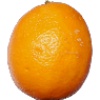
Label: lemon_meyer